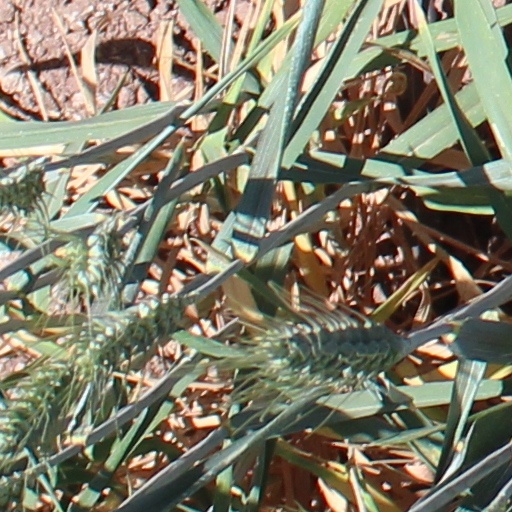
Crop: wheat